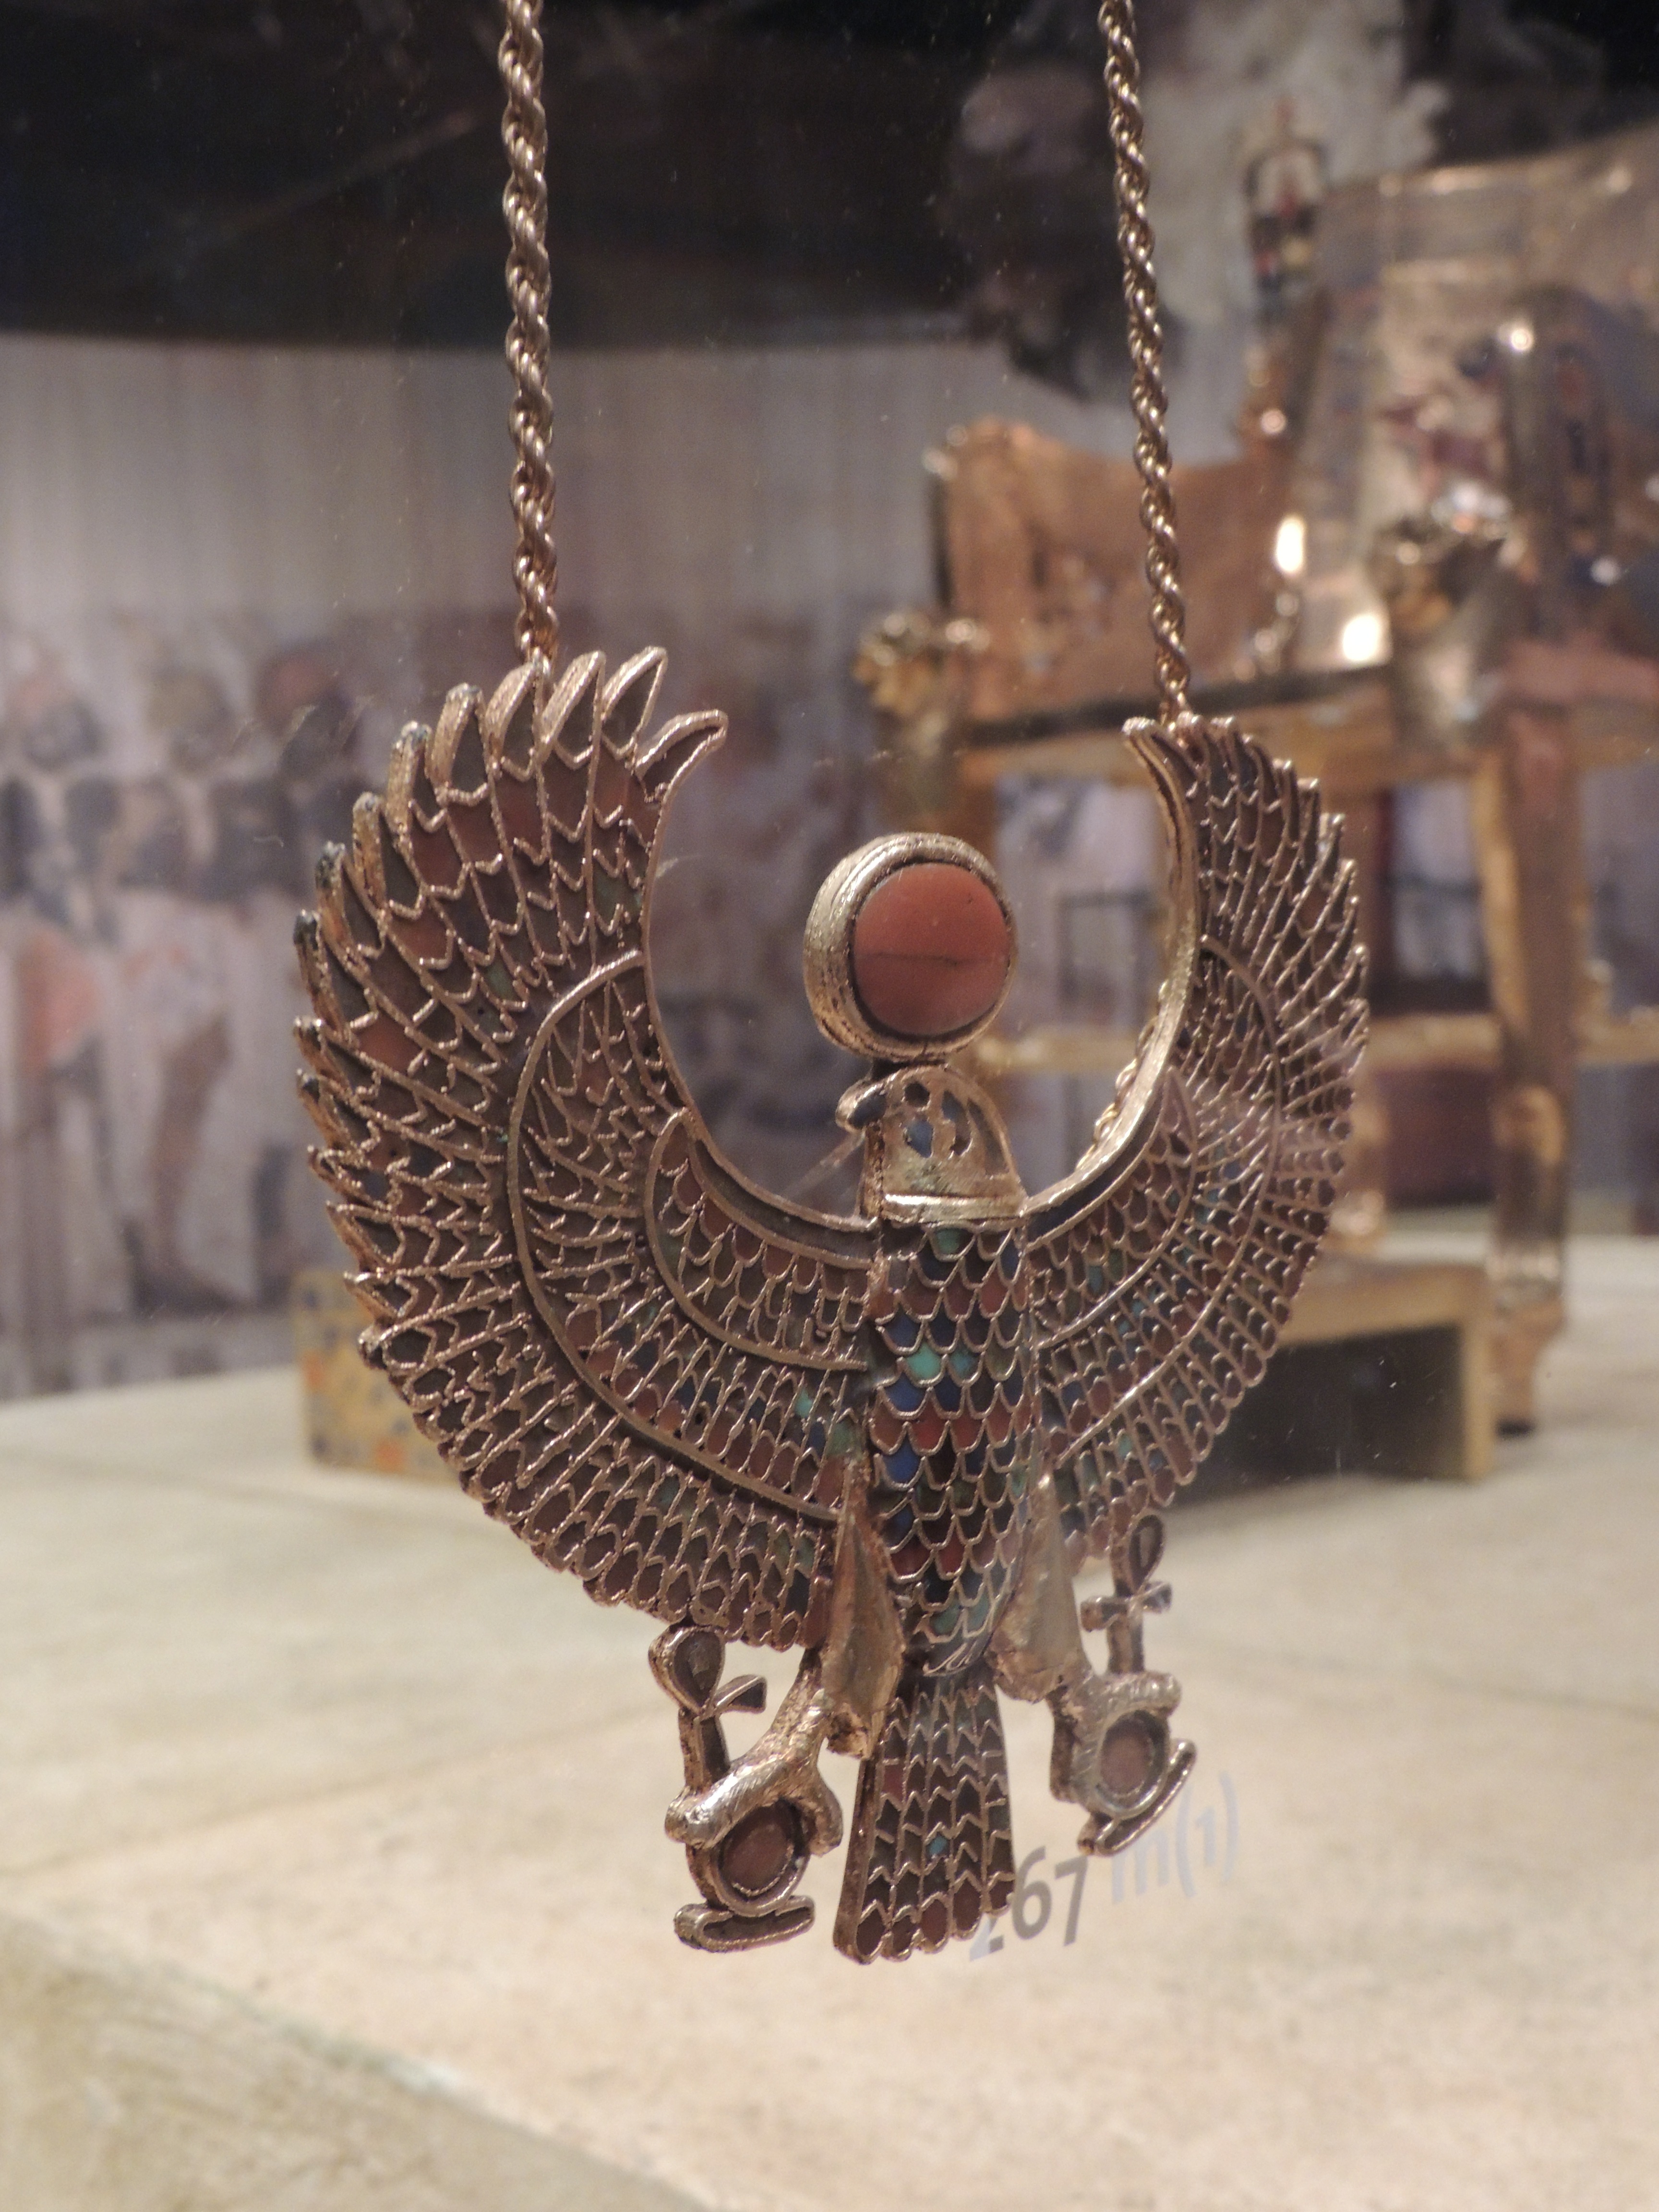
metal, ancient, lighting, material, jewelry, necklace, jewellery, sculpture, art, gold, bronze, carving, fashion accessory, emeralds